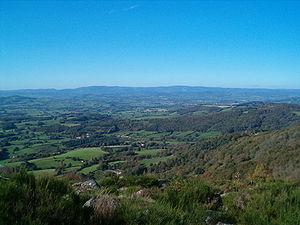
Le Morvan est un massif de basse montagne situé en Bourgogne-Franche-Comté, aux confins des départements de la Côte-d'Or, de la Nièvre, de Saône-et-Loire et de l'Yonne, entourée de dépressions péri-morvandelles constituées de plaines sédimentaires que sont à l'ouest le Bazois, au nord la Terre-Plaine, au nord-est l'Auxois, au sud-est l'Autunois et au sud, le Charolais.
Le signal d'Uchon, appelé parfois mont Julien, est un sommet du massif du Morvan situé sur la commune d'Uchon en Saône-et-Loire, dans le sud de la région Bourgogne-Franche-Comté.
Uchon est une commune française située dans le département de Saône-et-Loire en région Bourgogne-Franche-Comté.